Françoise Marie de Bourbon

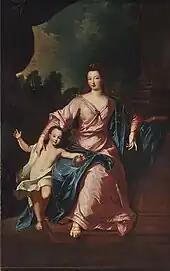
Françoise Marie with her son (by Pierre Gobert)

Madame de Maintenon was a childless widow who, as the king's morganatic wife from the mid-1680s, promoted her charges' interests, scandalising the court by securing the marriage of Mlle de Blois to the king's only legitimate nephew, Philippe d'Orléans in 1692. Then known by his father's subsidiary title, Duke of Chartres, he was the son of Philippe de France, "Duc d'Orléans", known, as the king's only brother, as "Monsieur". The "mésalliance" between bastard and legitimate blood royal disgusted Philippe's mother, Elizabeth Charlotte of the Palatinate, who harbored well-known prejudice against her brother-in-law's bastards. Upon learning of her son's acquiescence to the betrothal, she slapped him in front of the court, then turned her back on the king who had bowed in salutation to her. She remained an enemy to her daughter-in-law and indifferent to her grandchildren by her.